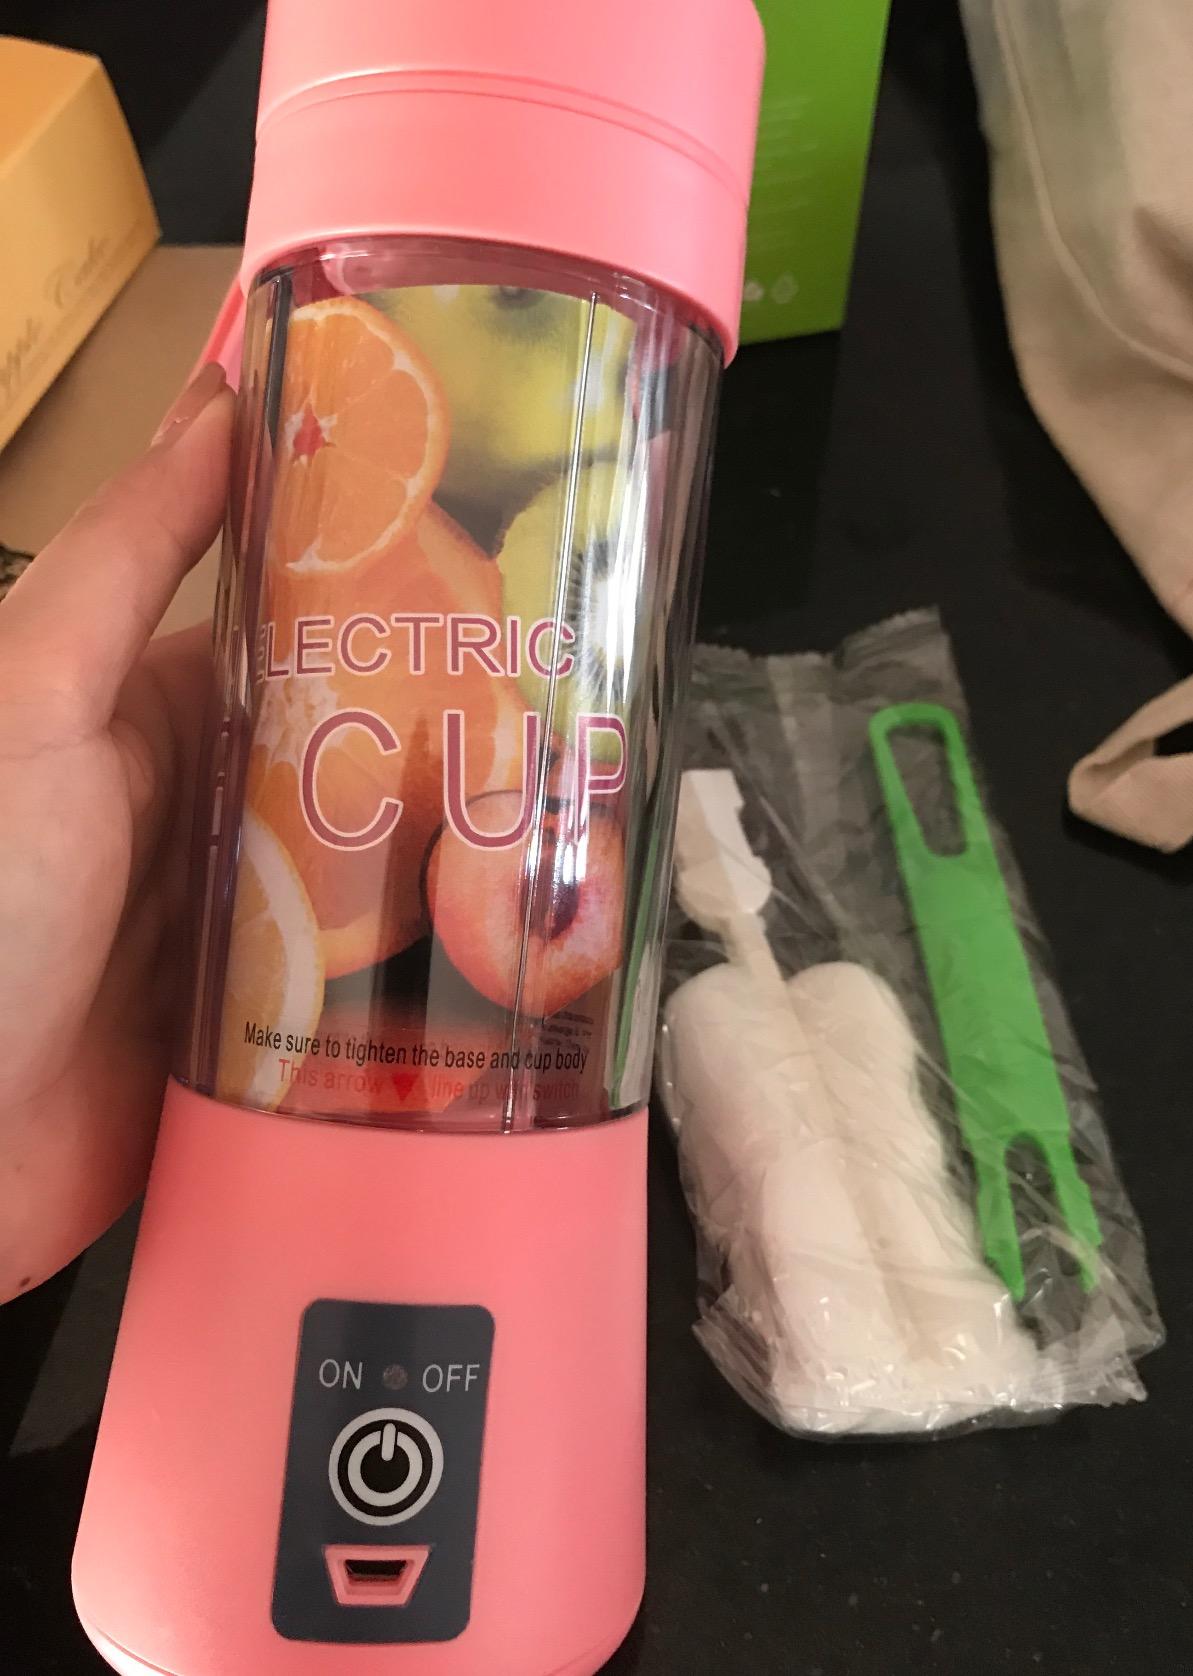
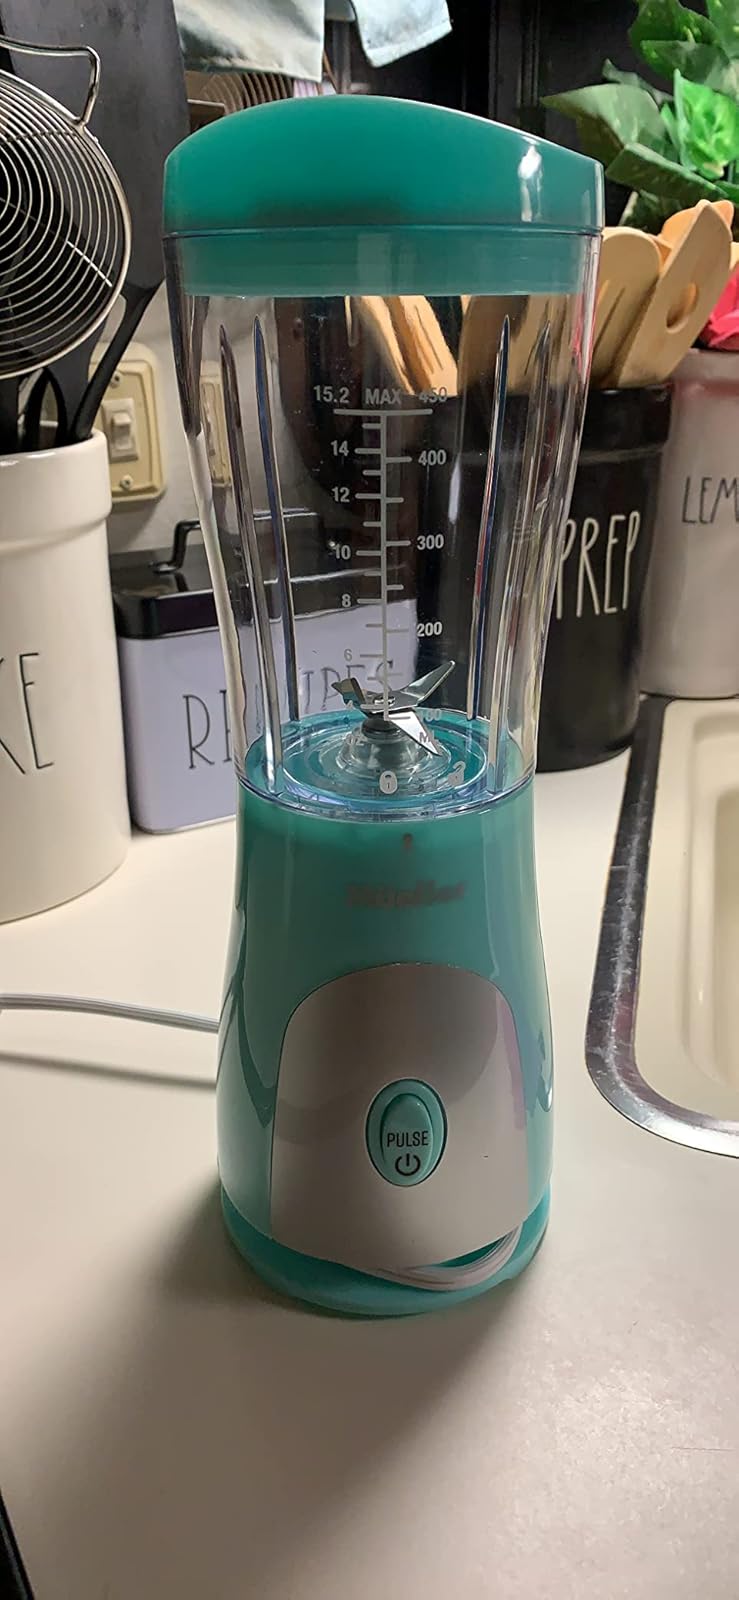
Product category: items_blender
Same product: no